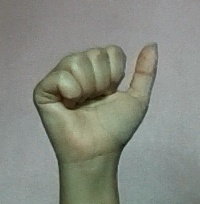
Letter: dhad